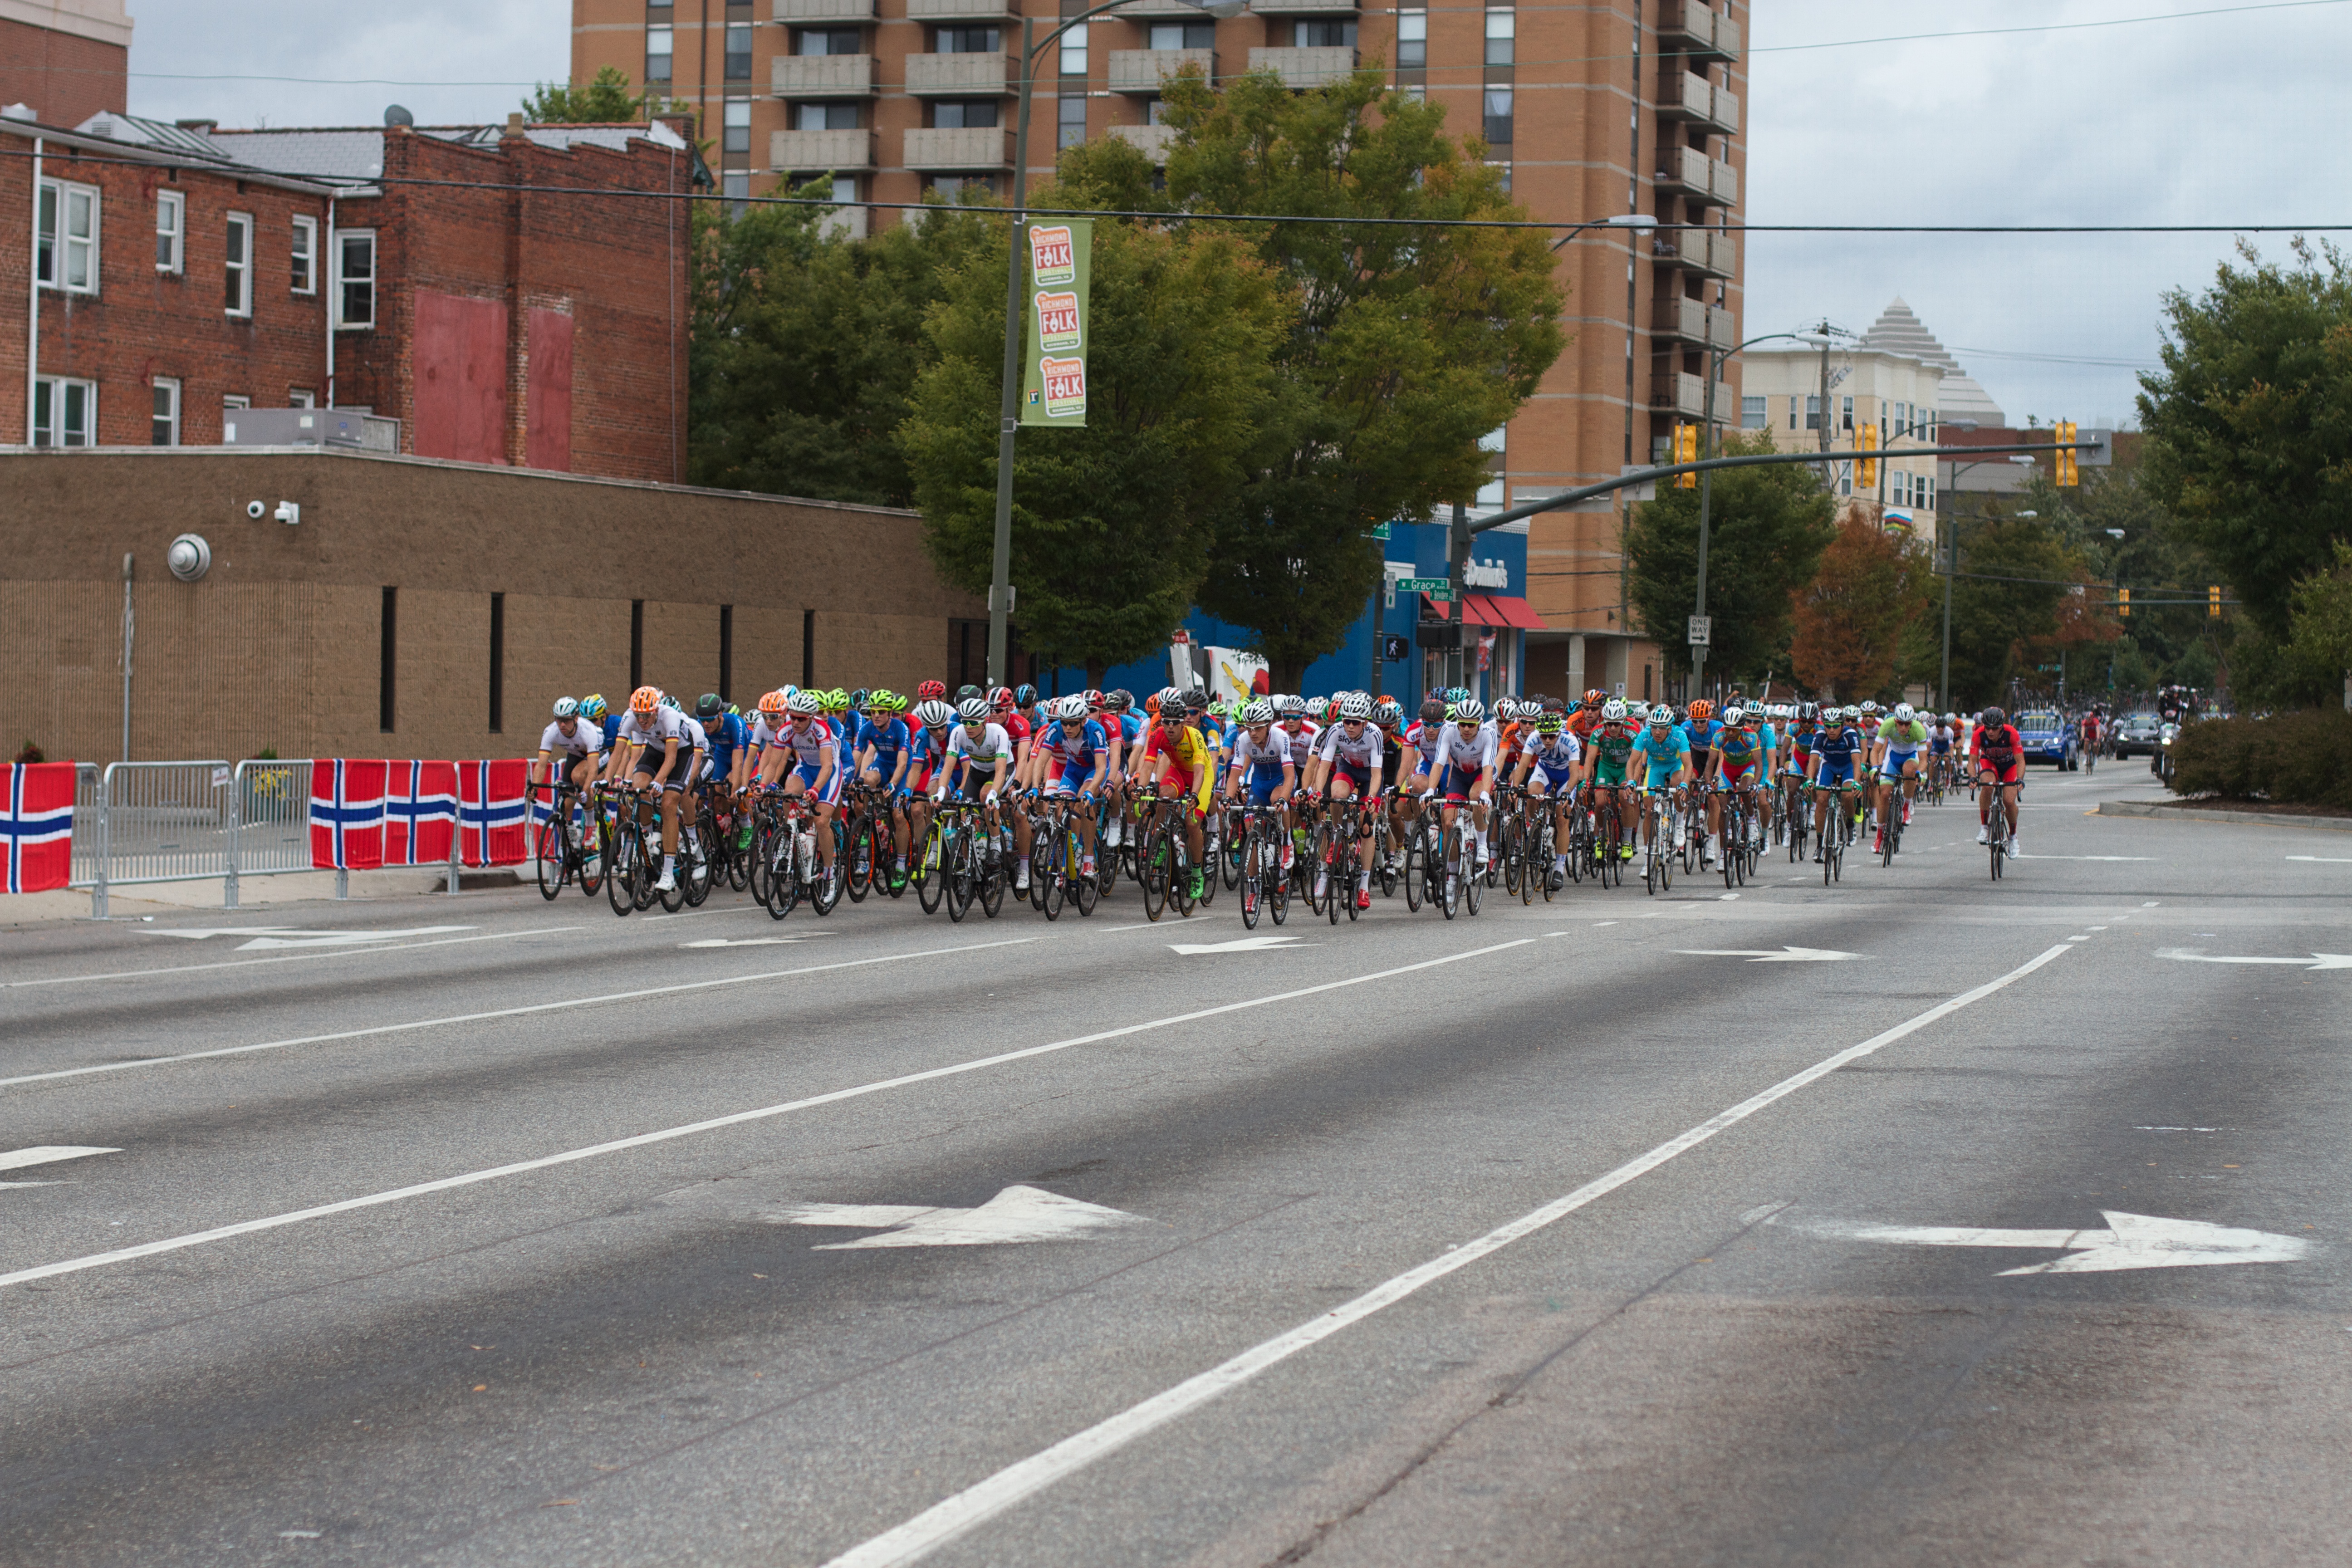
road, lane, parade, cycling, race, festival, infrastructure, endurance, vcubrb